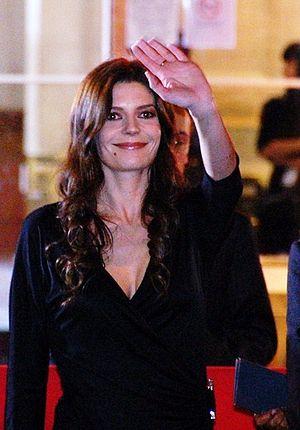
Chiara Mastroianni à la Cérémonie des Césars 2008